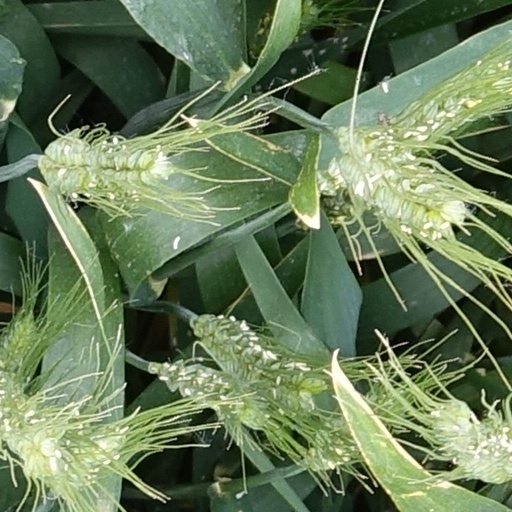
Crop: wheat